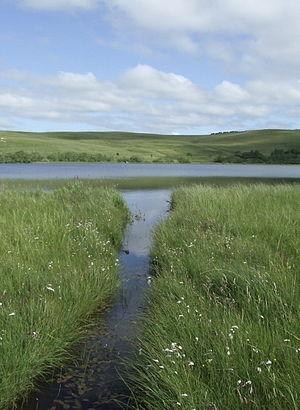
drains creusés dans les prairies bordant le Lac-d'en-Bas, La Godivelle, département du Puy-de-Dôme, France.
Le Massif central est un massif montagneux essentiellement hercynien qui occupe le centre de la moitié sud de la France métropolitaine. D'une surface de 85 000 km², soit 15 % environ du territoire métropolitain, c'est le massif le plus vaste du pays. Le massif est d'altitude moyenne et ses reliefs sont souvent arrondis par l'érosion. Il culmine à 1 885 mètres au sommet volcanique du puy de Sancy. Dans l'ensemble, il s'est formé il y a 500 millions d'années, bien que les causses et surtout les reliefs volcaniques soient plus récents, ces derniers étant consécutifs à la formation des Alpes et des Pyrénées. Le Massif central abrite en effet l'essentiel des volcans français de métropole.
La réserve naturelle nationale des sagnes de La Godivelle est une réserve naturelle nationale, créée le 27 juin 1975 afin de protéger 24 hectares de tourbières et divers habitats naturels de zone humide sur la commune de La Godivelle, dans le département du Puy-de-Dôme, en Auvergne.